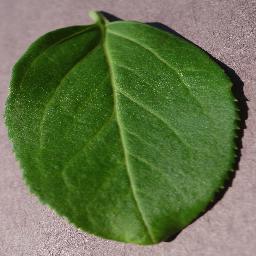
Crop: cherry
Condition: (including_sour)_healthy